Sarajevo

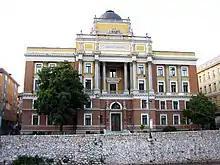
Rectorate and the Faculty of Law, University of Sarajevo

Sarajevo's electric tramways, in operation since 1884 and electrified since 1895, are the oldest form of public transportation in the city. Sarajevo had the first full-time (dawn to dusk) tram line in Europe, and the second in the world. Opened on New Year's Day in 1885, it was the testing line for the tram in Vienna and the Austro-Hungarian Empire, and operated by horses. Originally built to , the present system in 1960 was upgraded to . The trams played a pivotal role in the growth of the city in the 20th century.